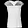
Label: T - shirt / top